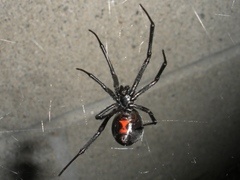
Species: Lactrodectus_hesperus